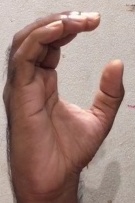
ASL sign: C